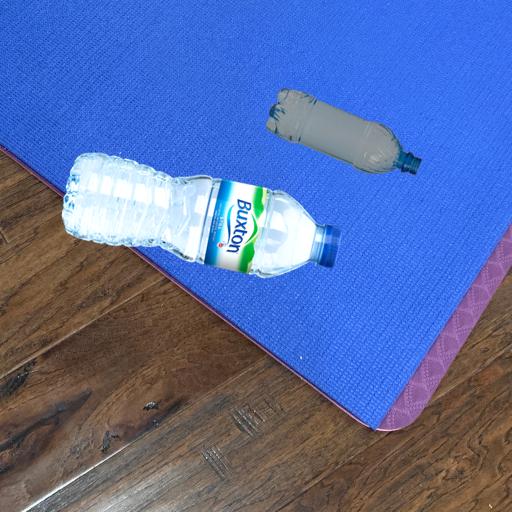
Label: bottles